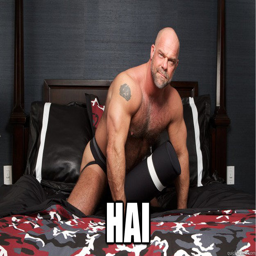
i 'm intimidated by women that wear aviator sunglasses